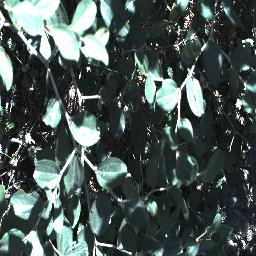
Label: chinee_apple